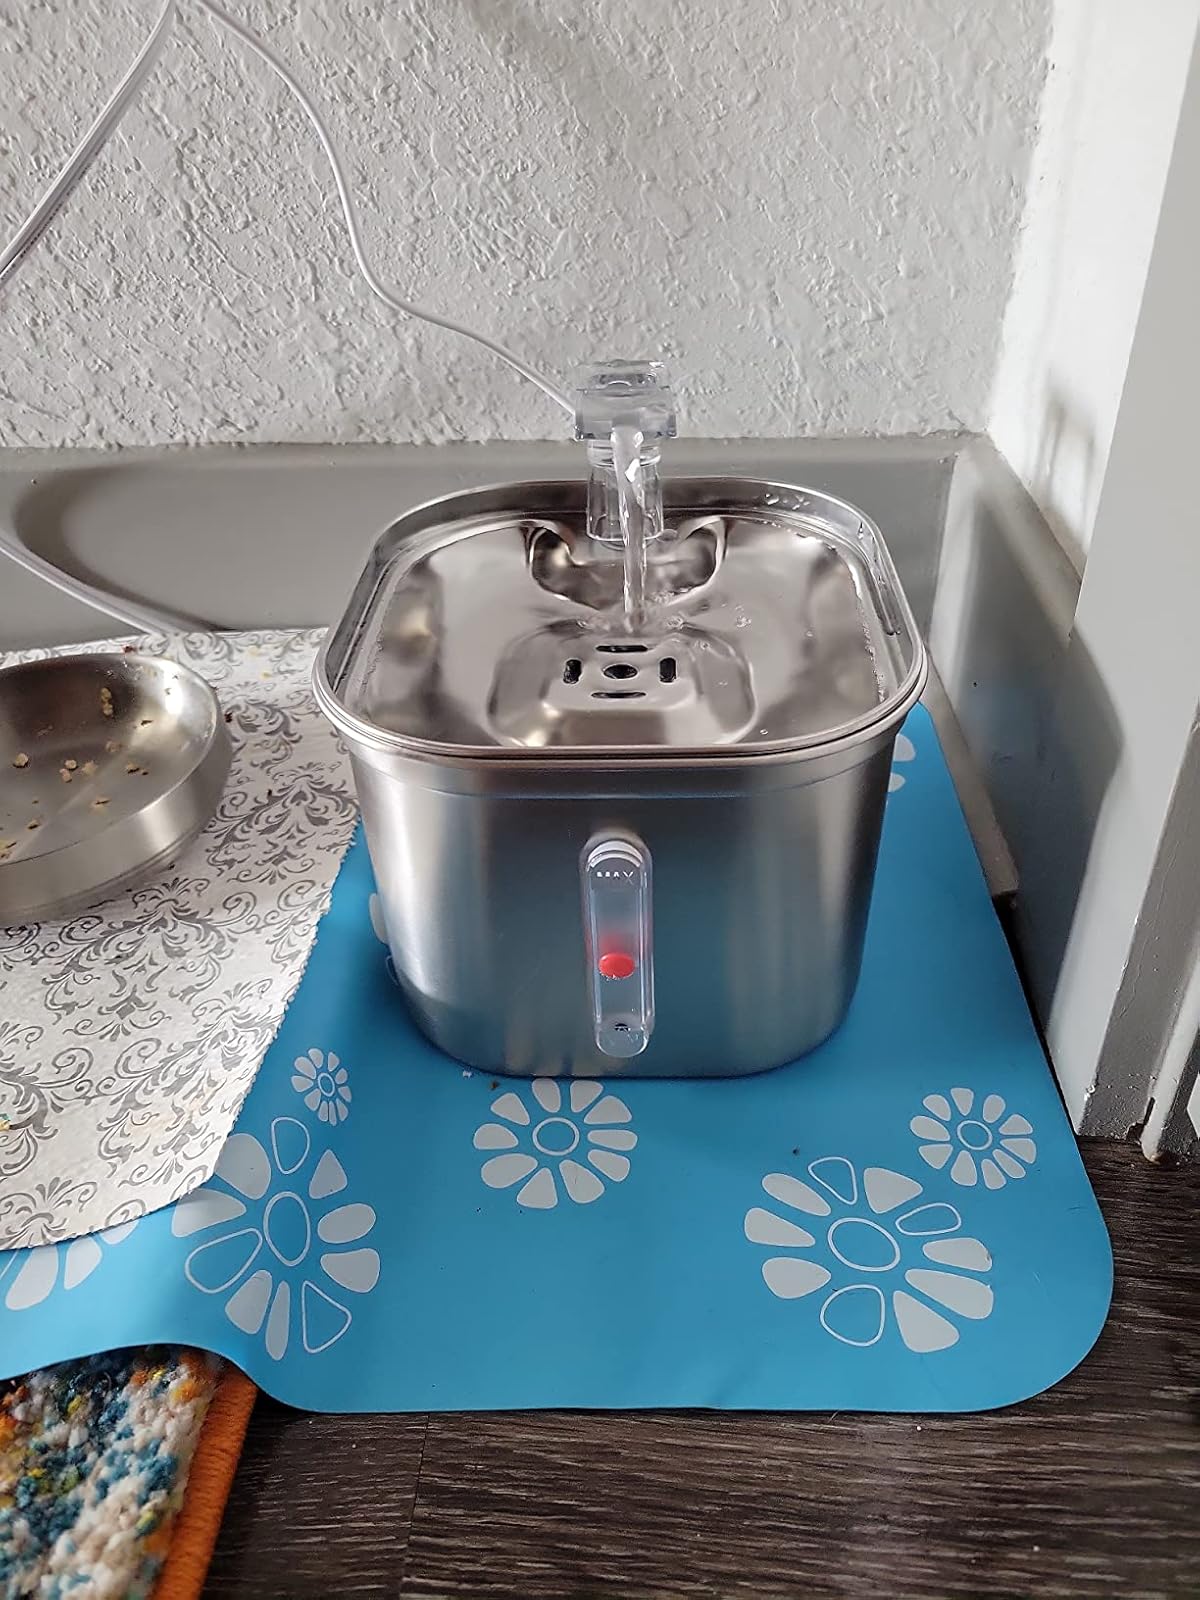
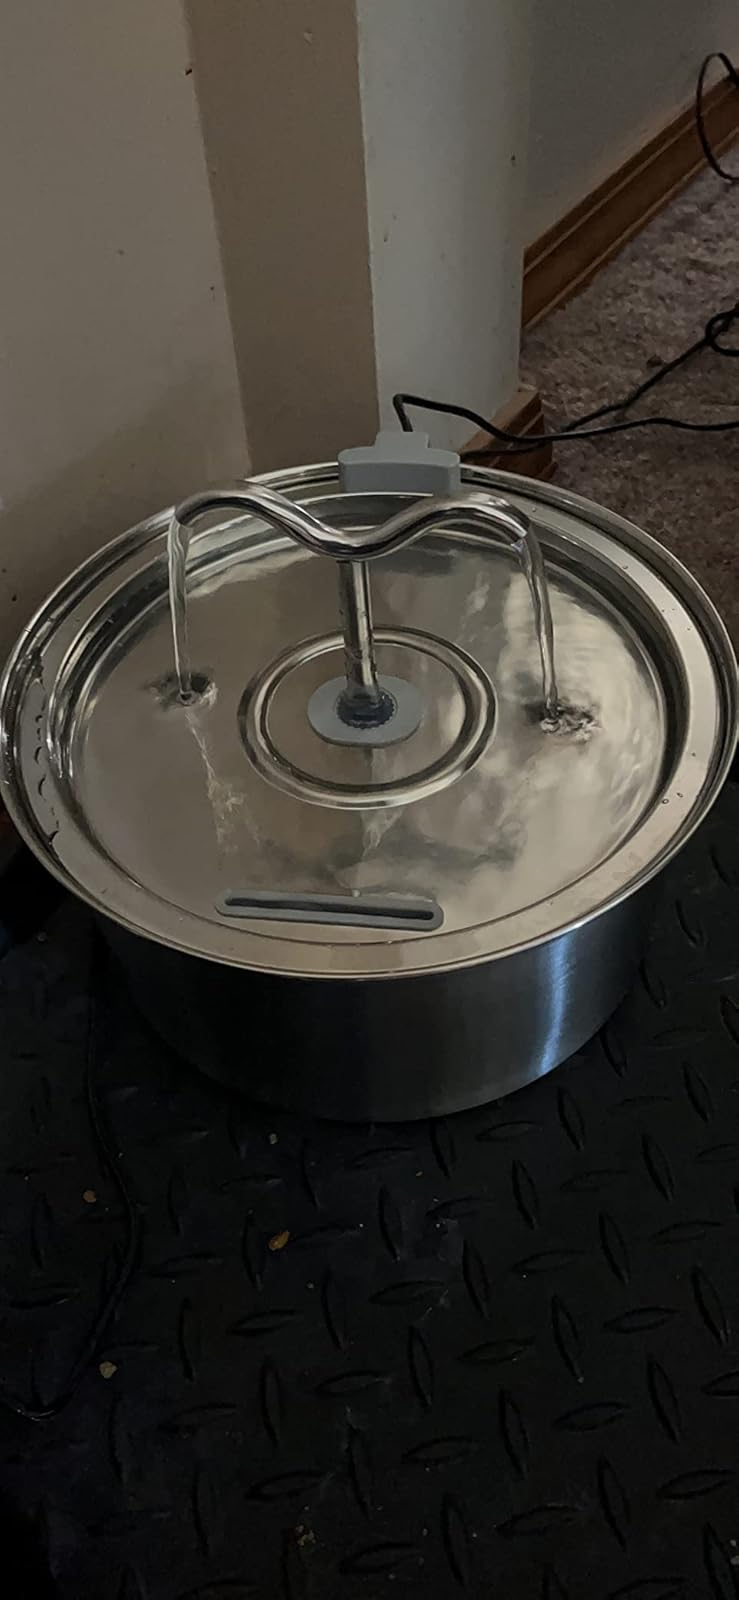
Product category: items_bowl
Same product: no